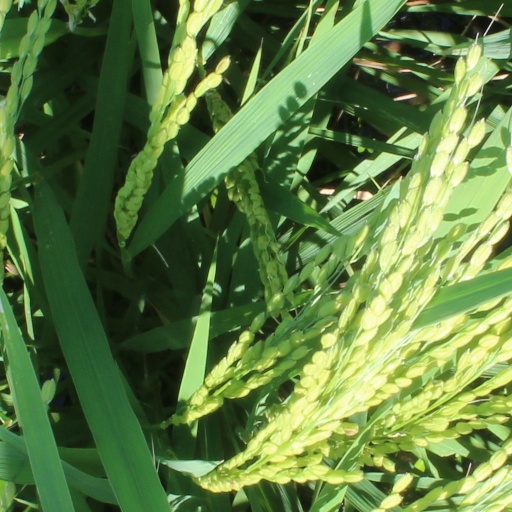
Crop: rice